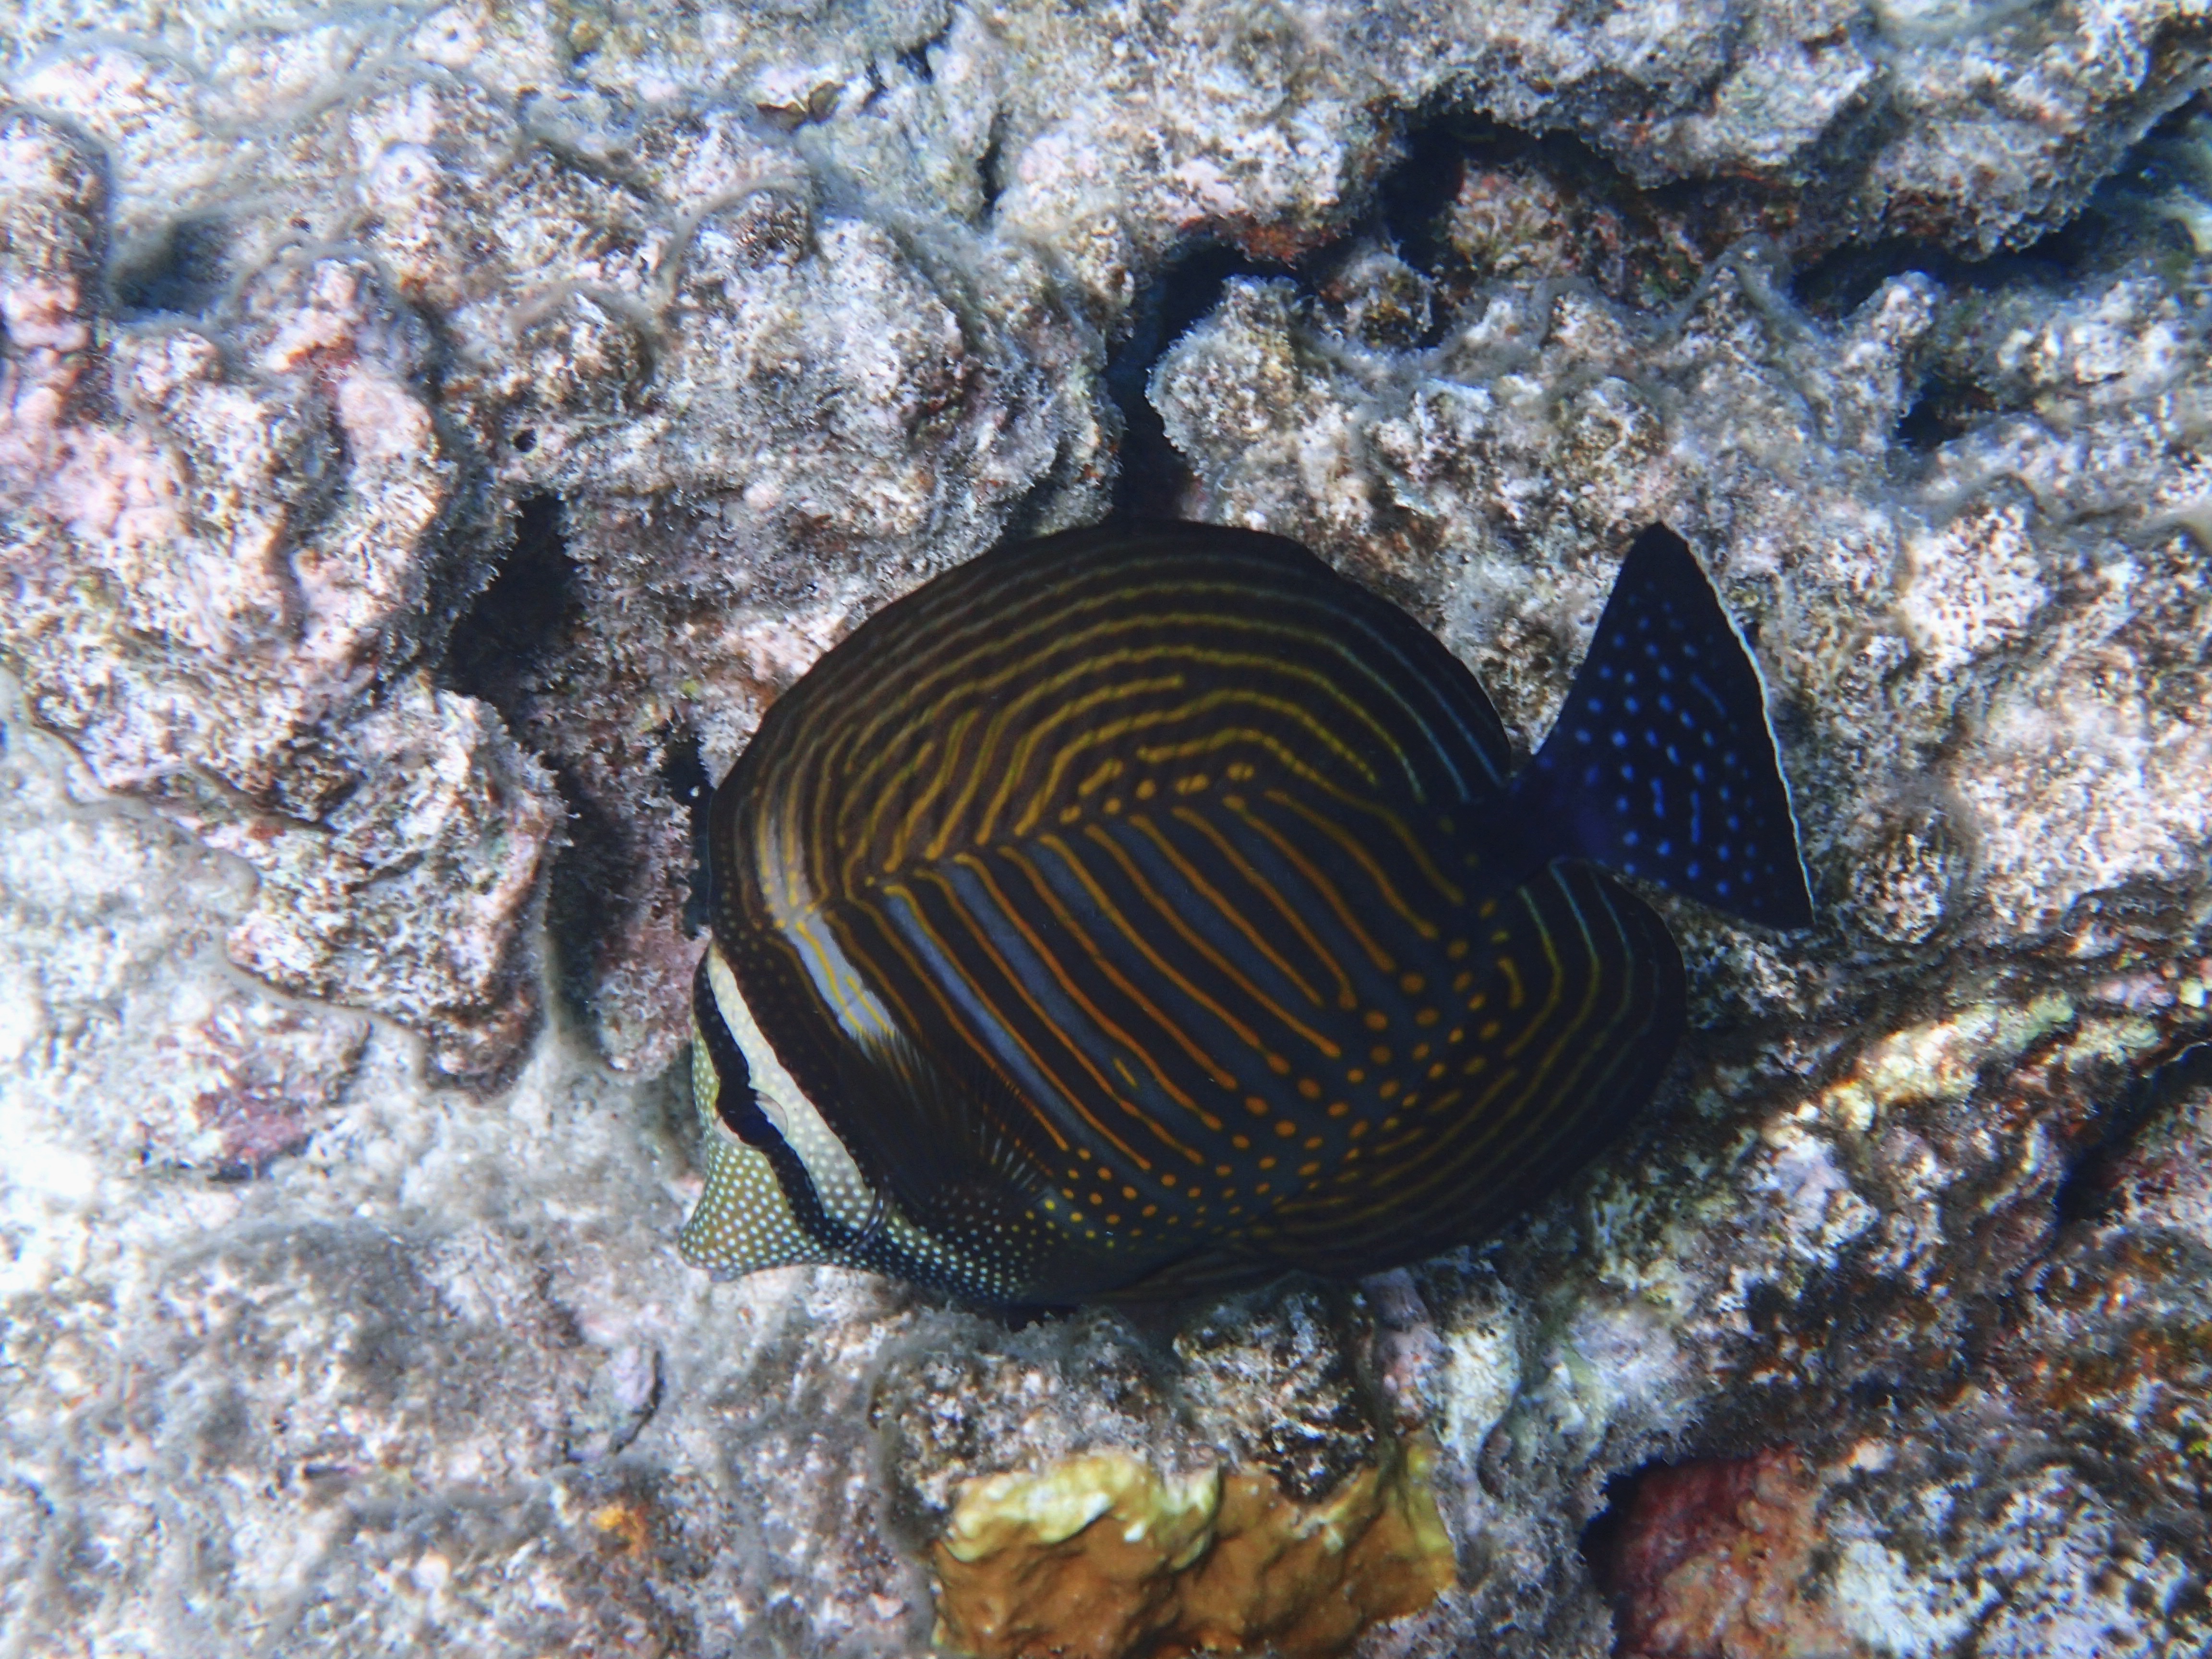
diving, underwater, biology, fish, fauna, coral, invertebrate, marine life, reef, underwater world, exotic fish, marine biology, underwater life